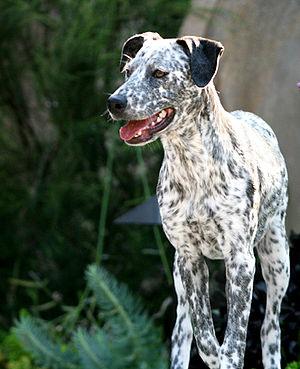
Le Greyster est un type de chien de traîneau et de course issu d'un croisement entre un lévrier Greyhound et un Braque allemand à poil court, principalement utilisé sur courte distance. Il est plus rarement utilisé sur longue distance et est moins adapté aux grands attelages et à la vie en meute que l'Alaskan ou l'Eurohound.